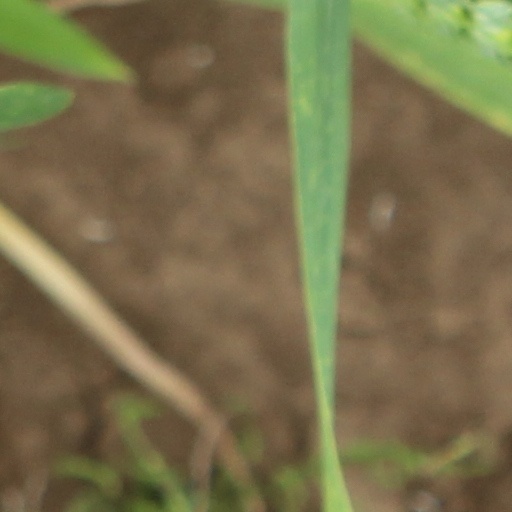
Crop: wheat